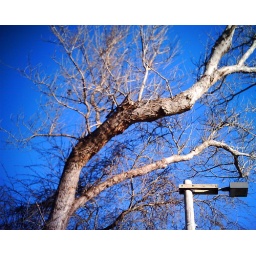
winter oak against blue sky